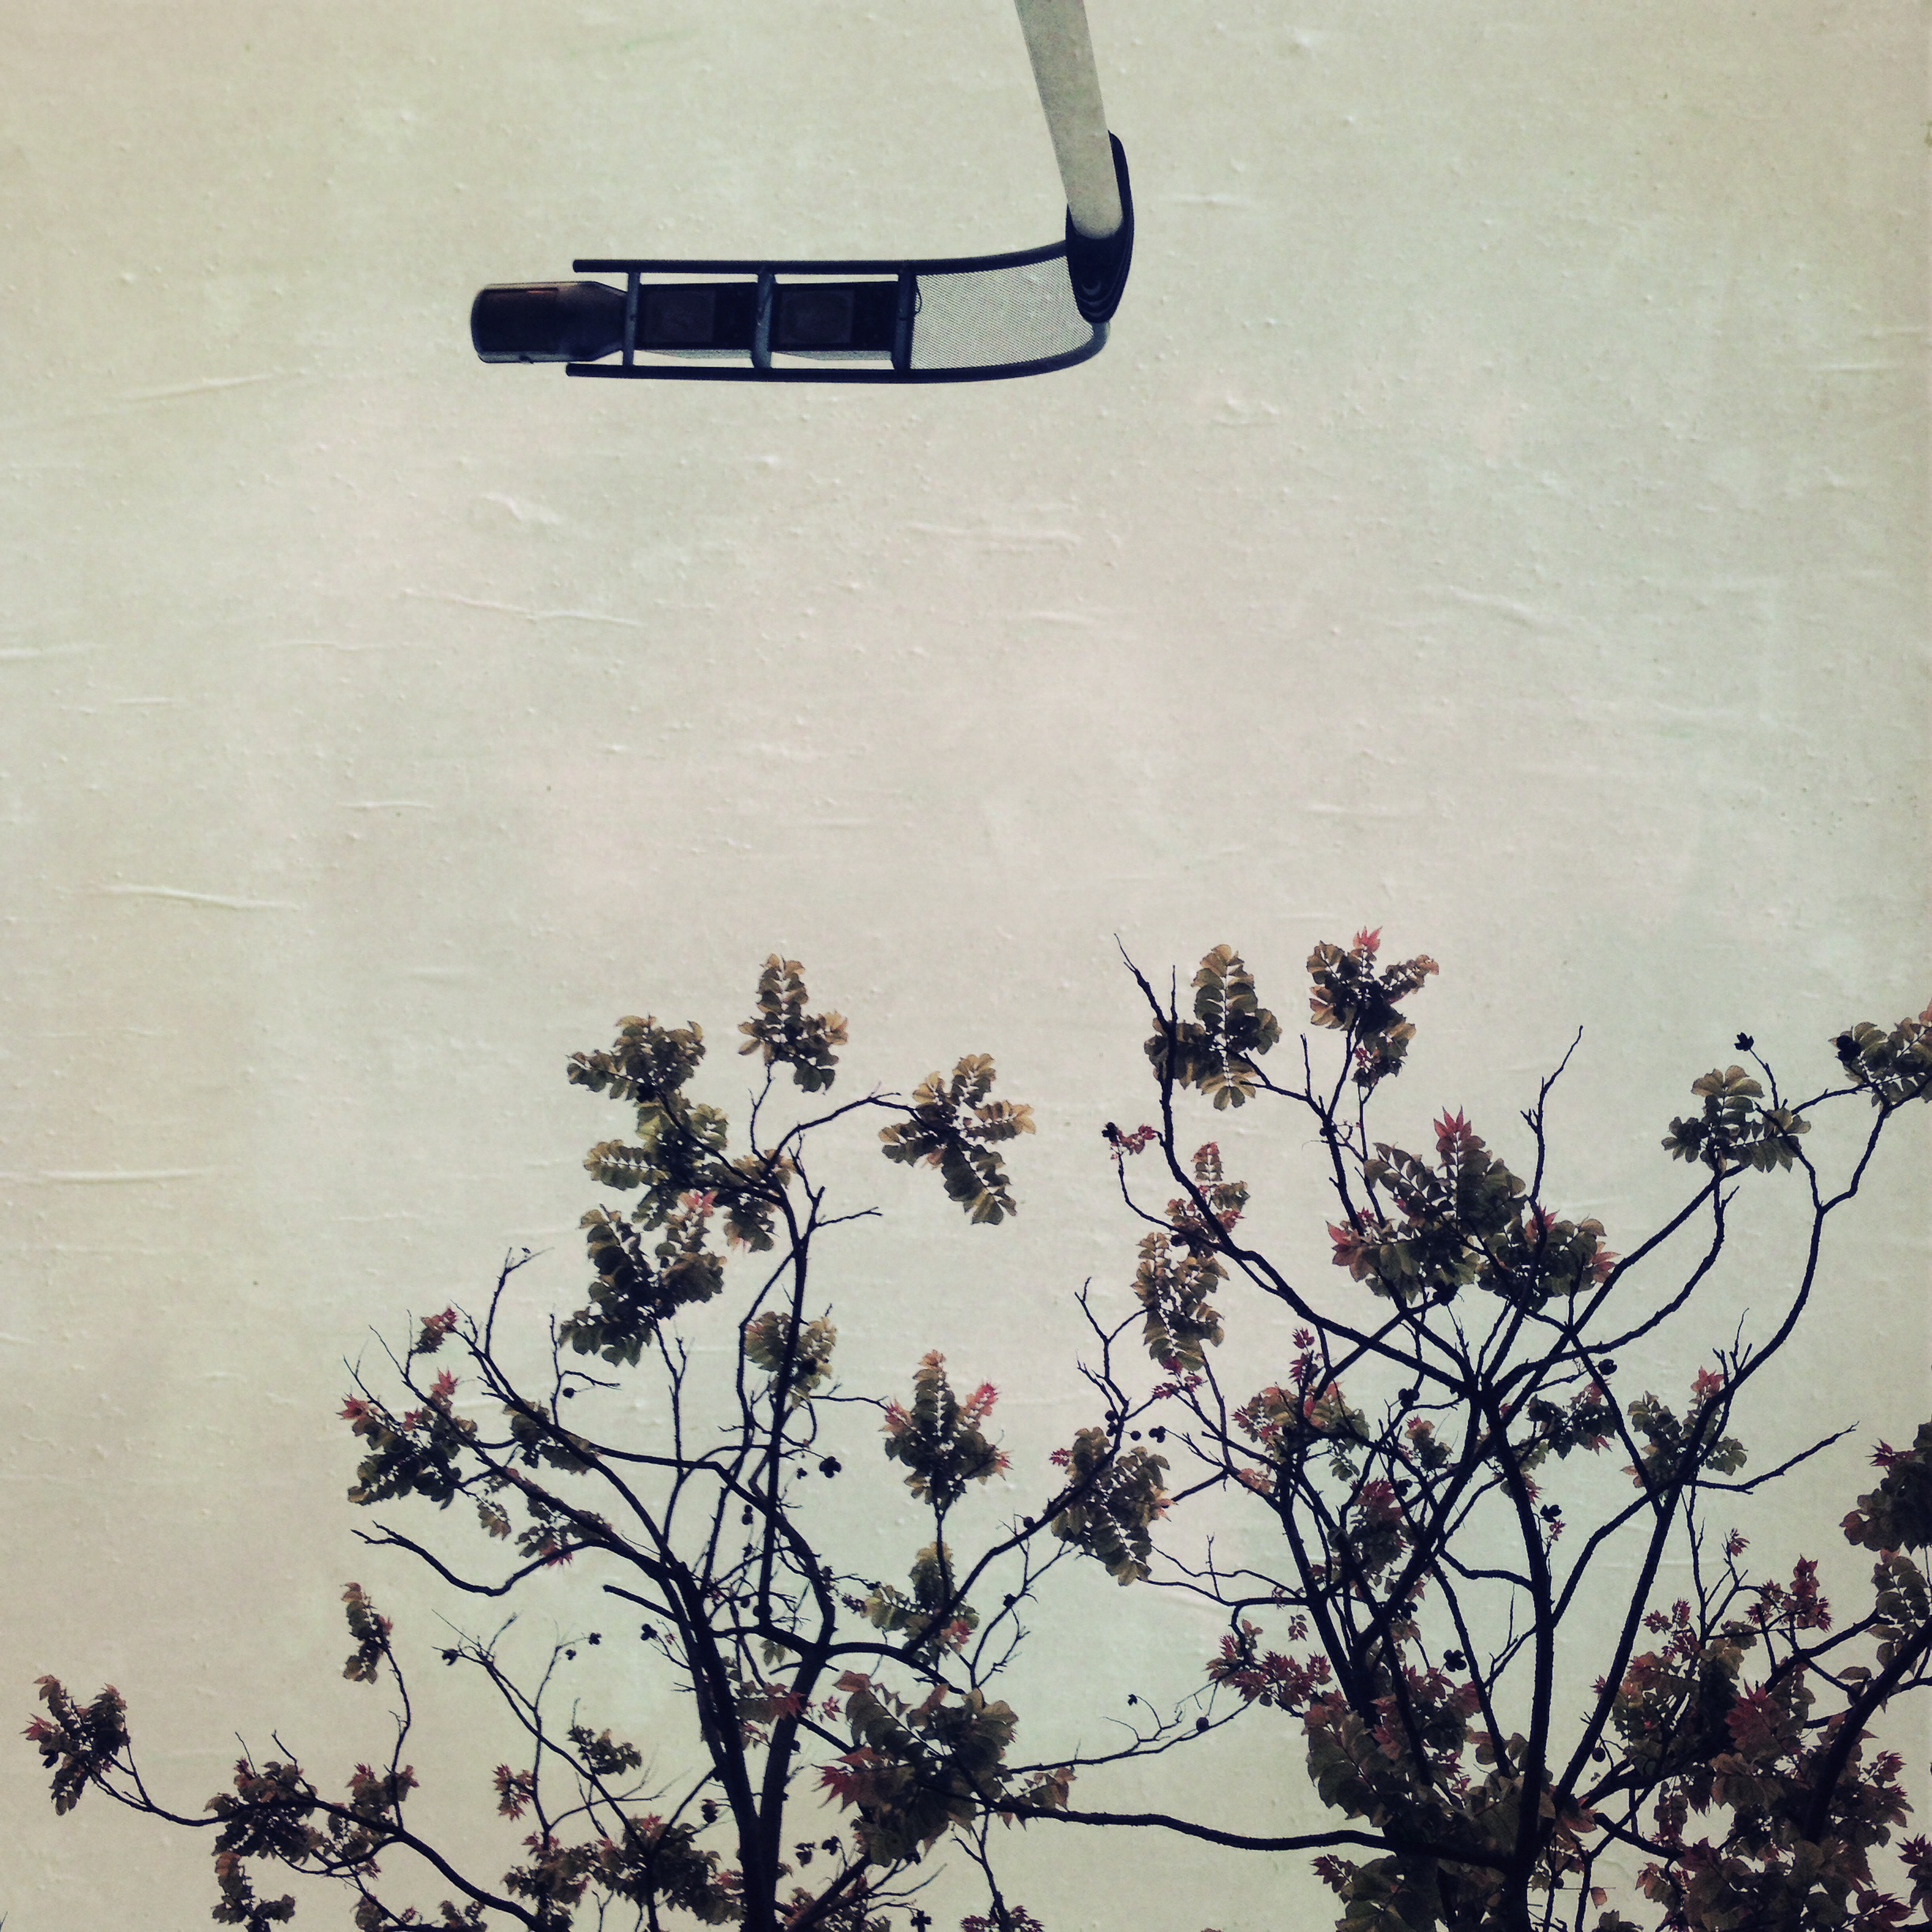
branch, flower, spring, art, sketch, hipstamatic, yoonalens, blankofilm